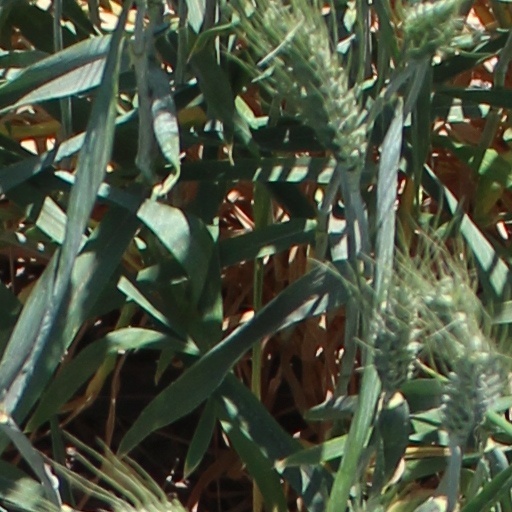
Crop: wheat